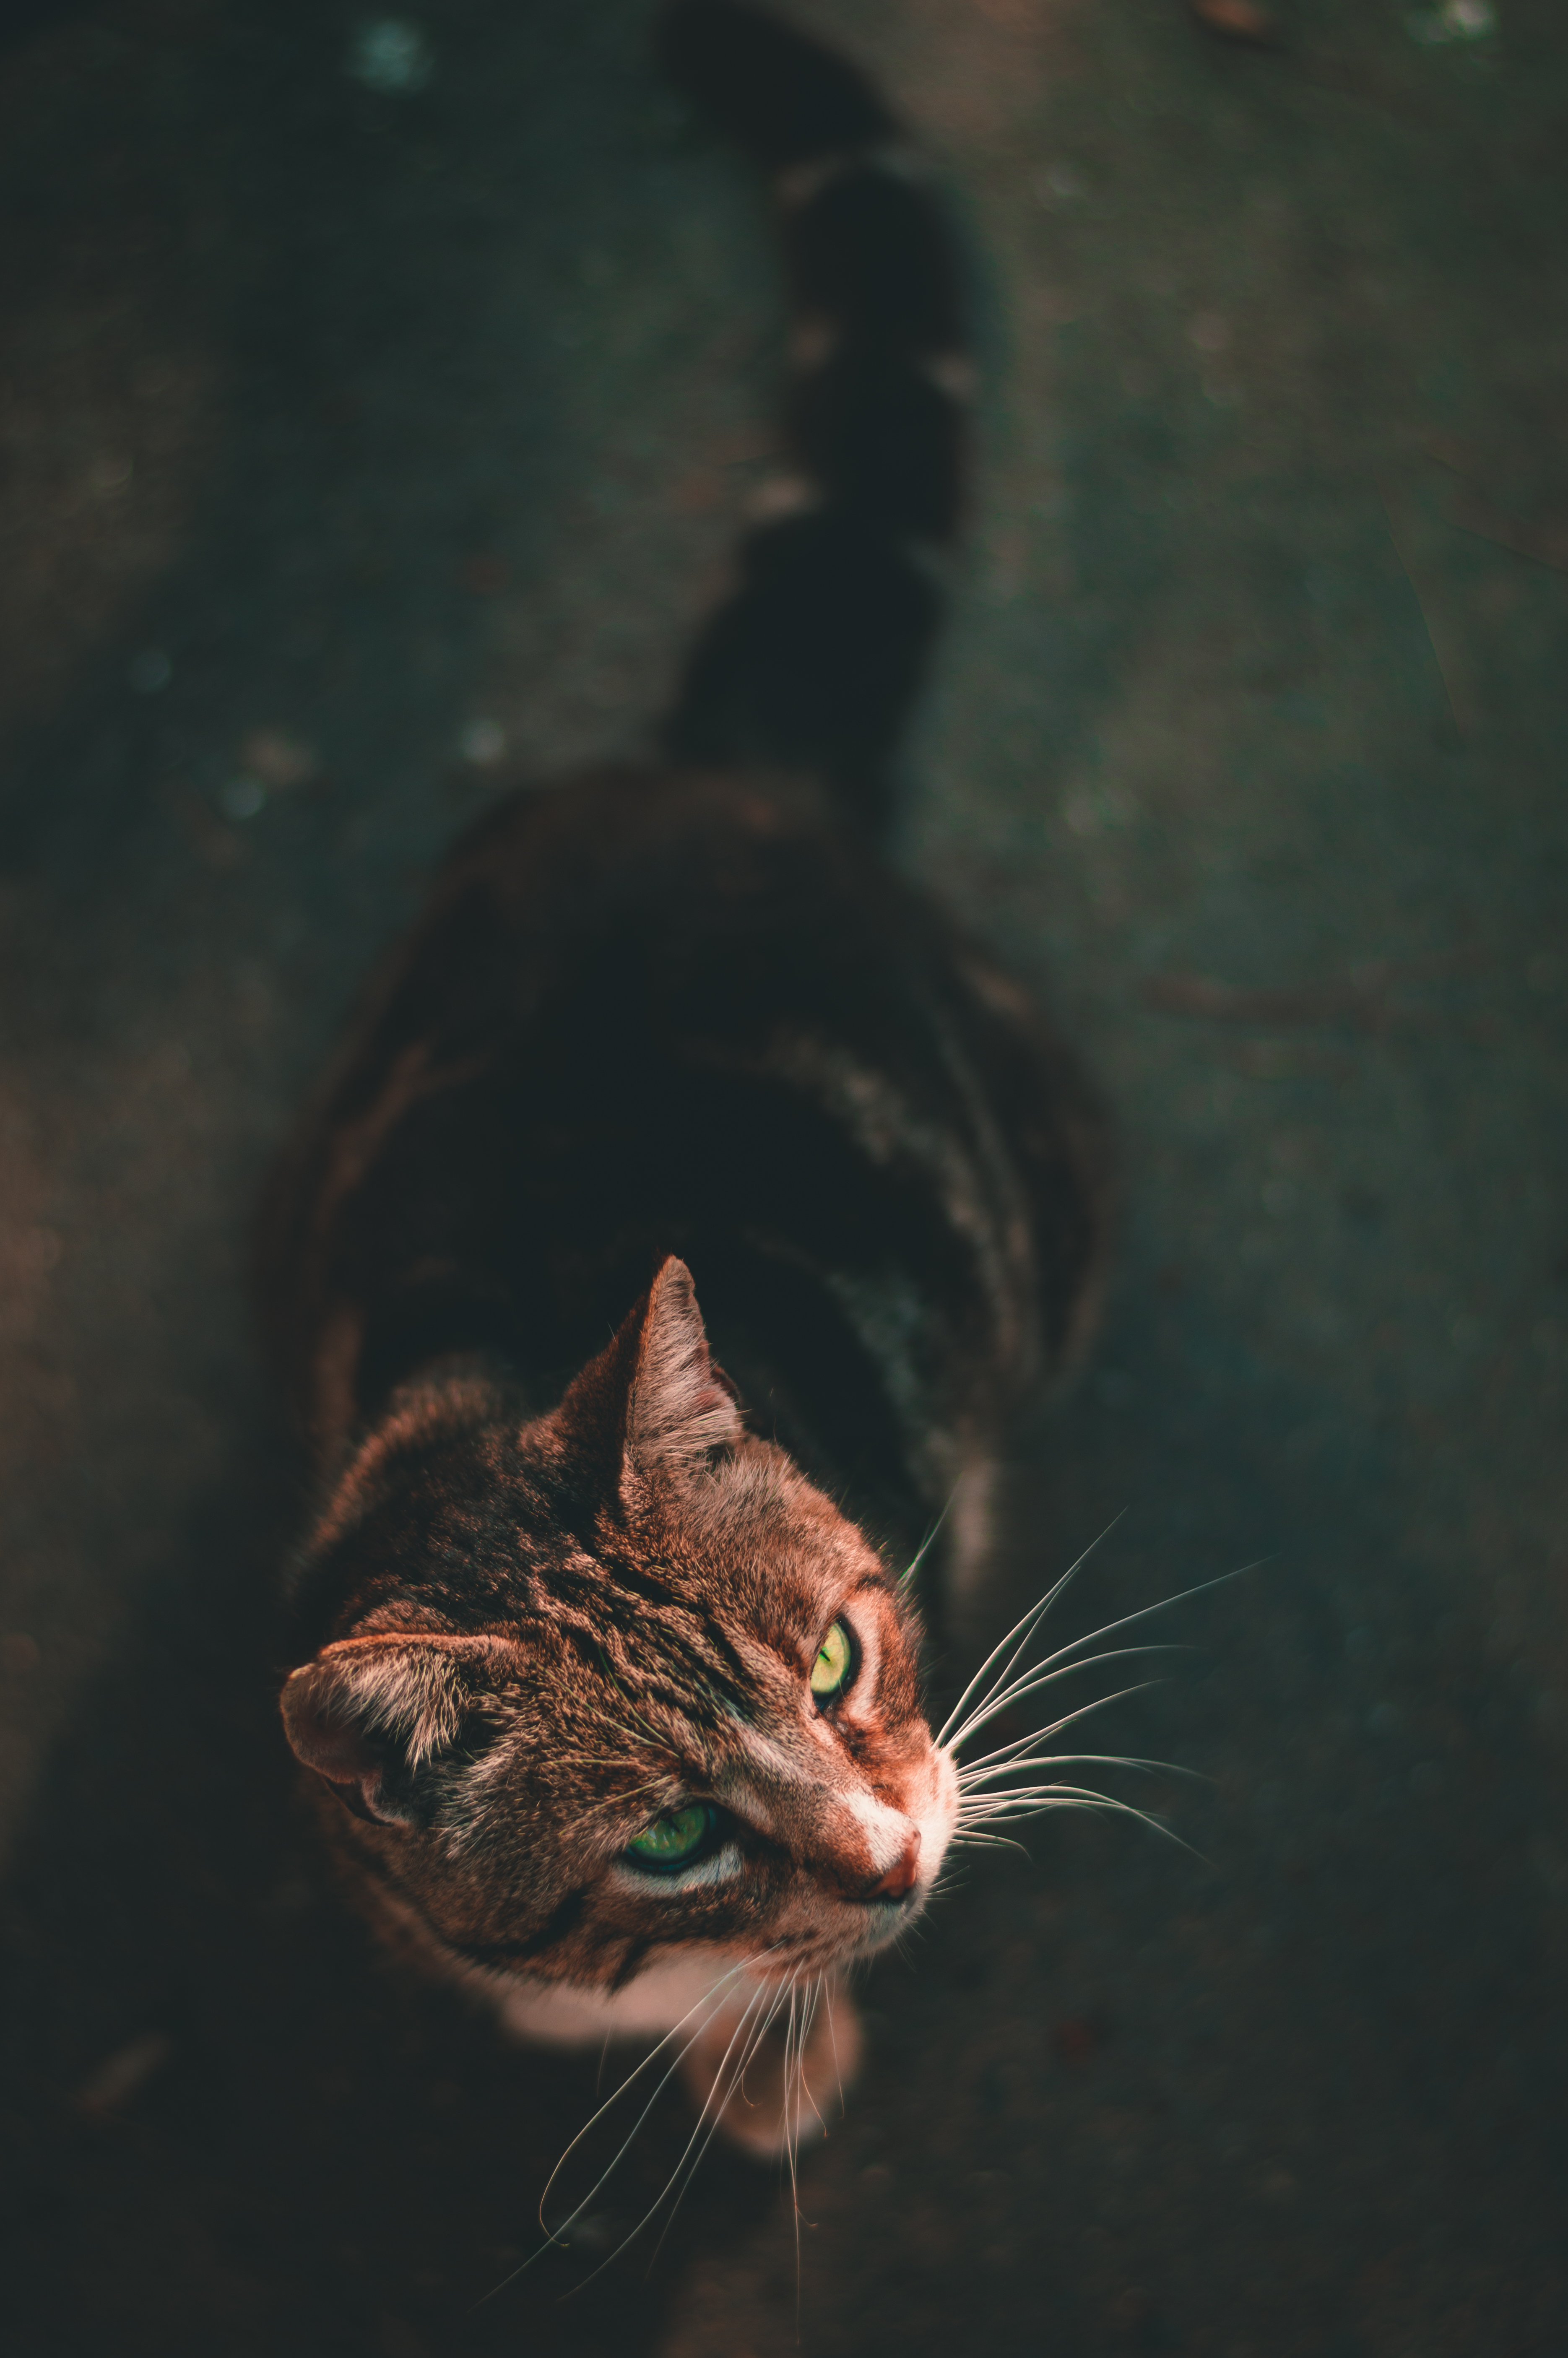
pet, kitten, cat, feline, mammal, darkness, close up, eyes, whiskers, vertebrate, macro photography, small to medium sized cats, cat like mammal